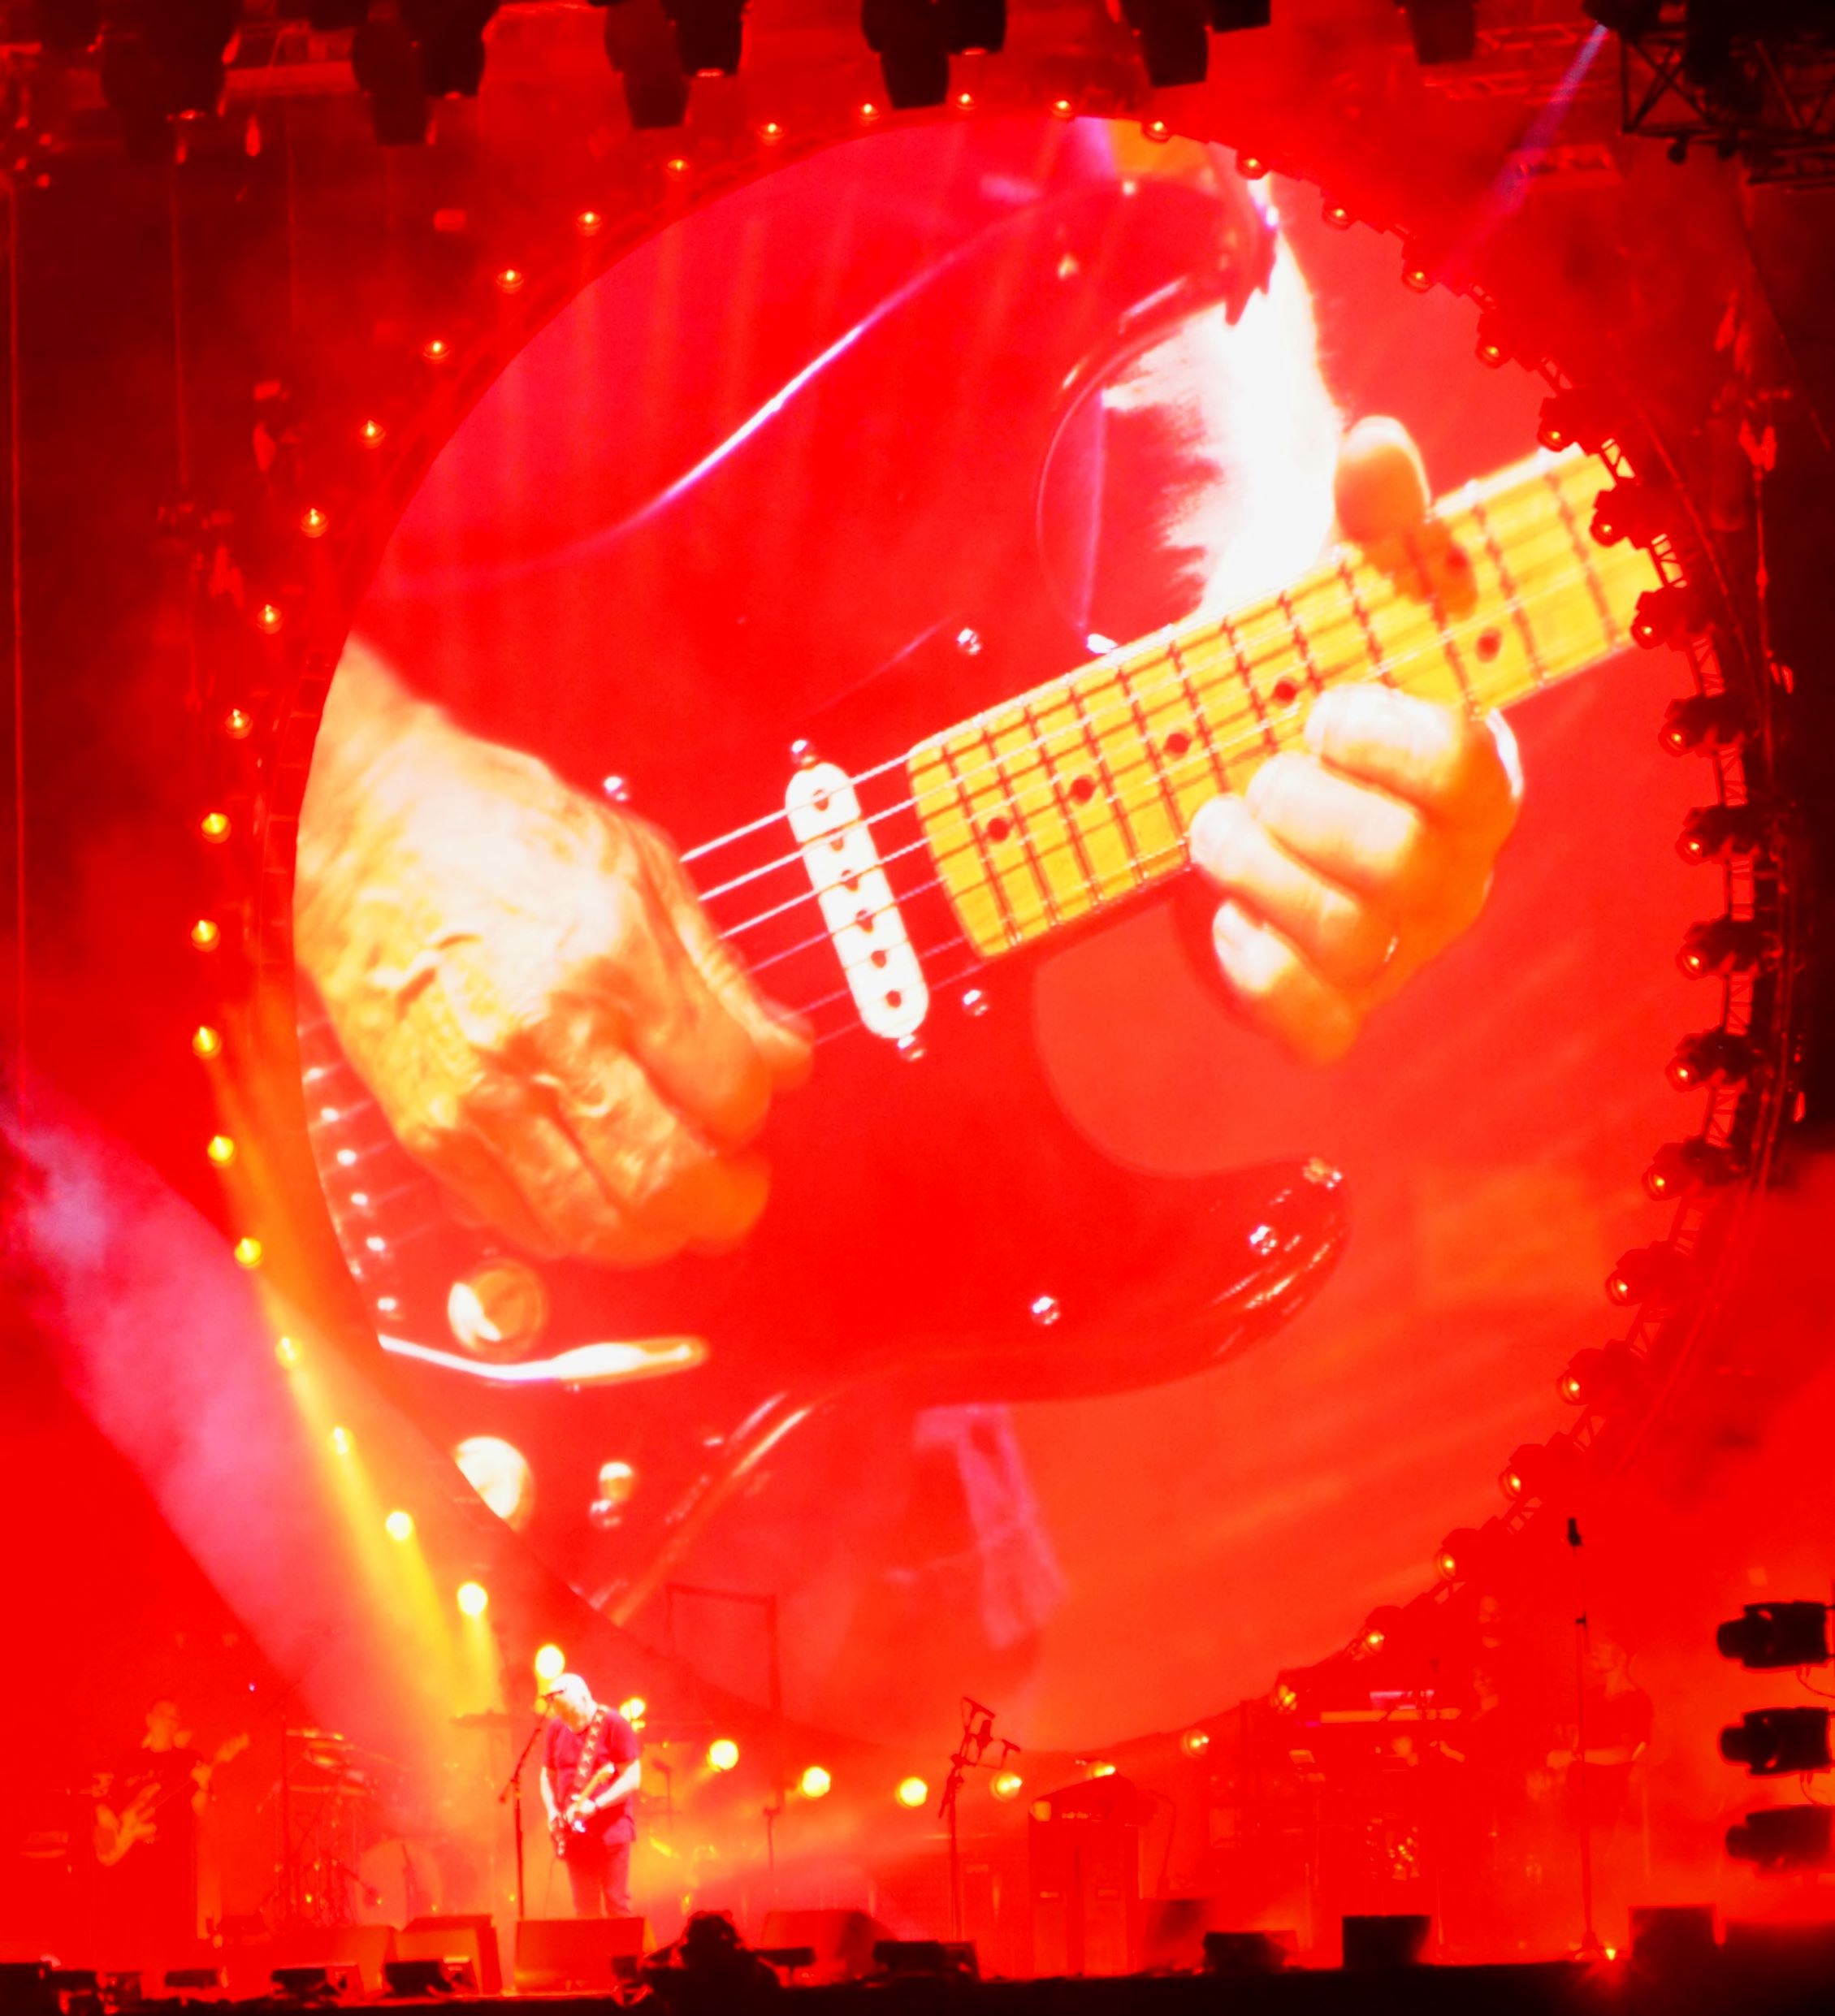
rock, rockroll, shows, red, orange, entertainment, computer wallpaper, guitarist, fete, graphics